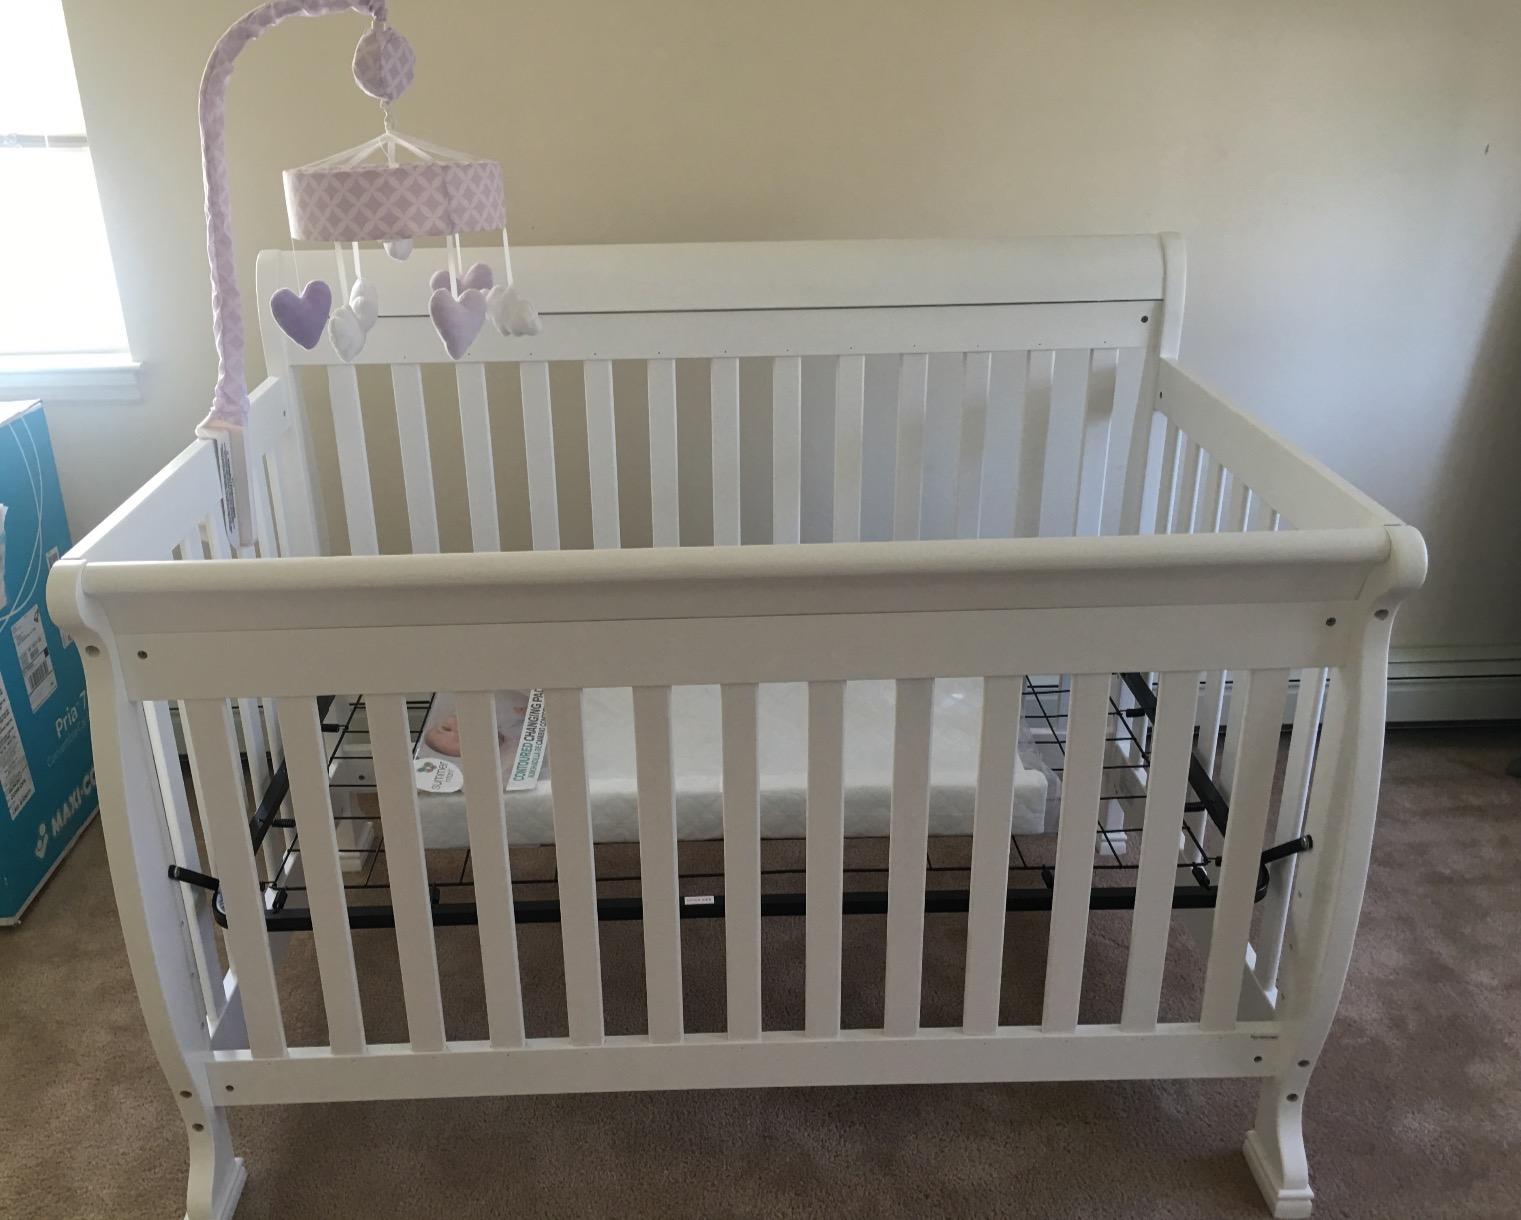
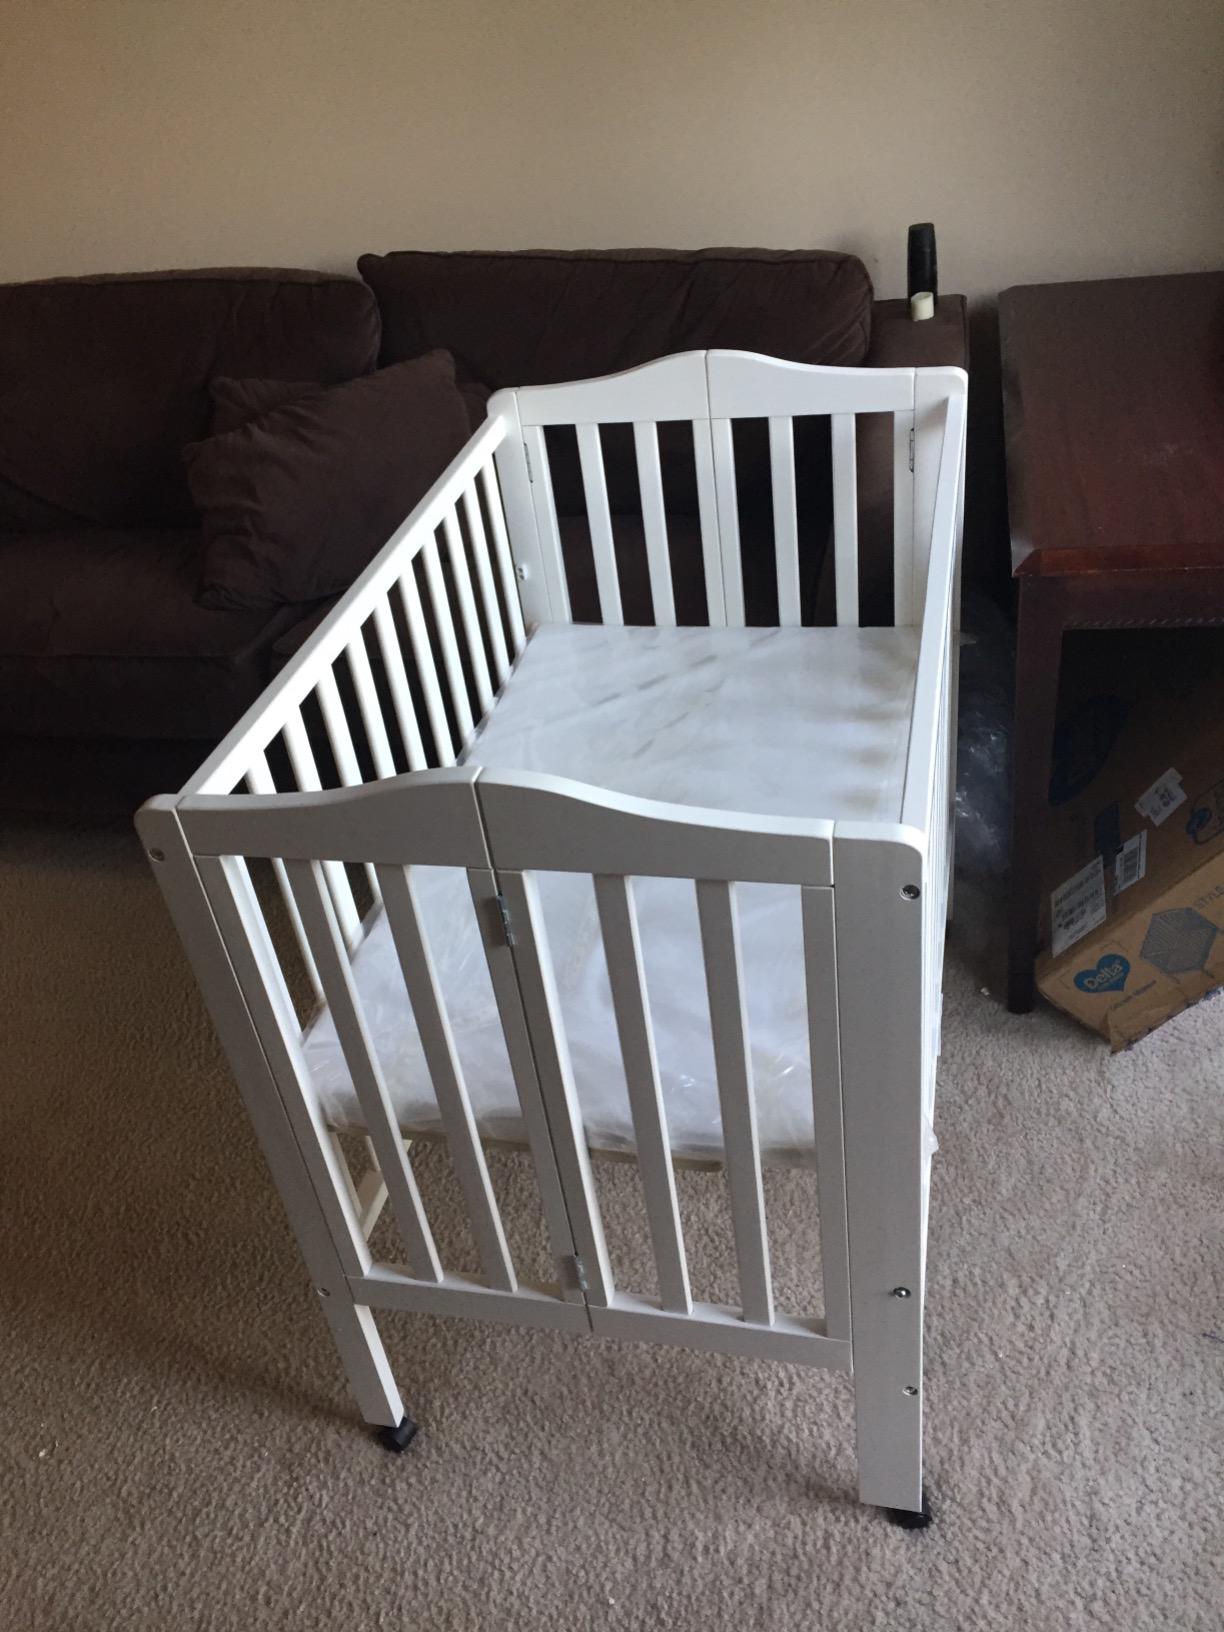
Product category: products_crib
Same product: no